Graduation (2007 film)

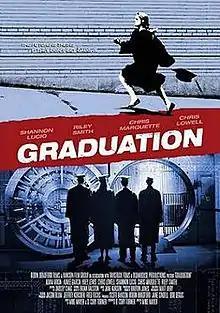
Promotional poster

Graduation is a 2007 American coming-of-age drama film starring Chris Lowell, Chris Marquette and Riley Smith released theatrically in May 2008. It was made in collaboration with the producers of "The Virgin Suicides" and "Seabiscuit". The film was shot in Beaver Falls, Pennsylvania in 2005. Additional scenes were shot in and outside of North Hills Senior High School.